Indian Americans

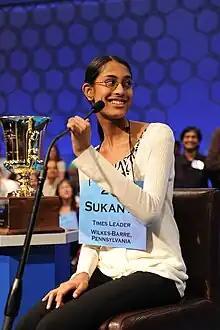
Sukanya Roy, 2011 Scripps National Spelling Bee champion

Adherents of Jainism first arrived in the United States in the 20th century. Jain immigration became more significant in the second half of the 20th century. The U.S. has since become the epicenter of the Jain diaspora. Jains in America are also one of the highest-earning socio-economic adherents of any religion in the United States. The Federation of Jain Associations in North America is an umbrella organization of local American and Canadian Jain congregations. Unlike India and United Kingdom, the Jain community in United States does not find sectarian differences—both Digambara and Śvētāmbara share a common roof.